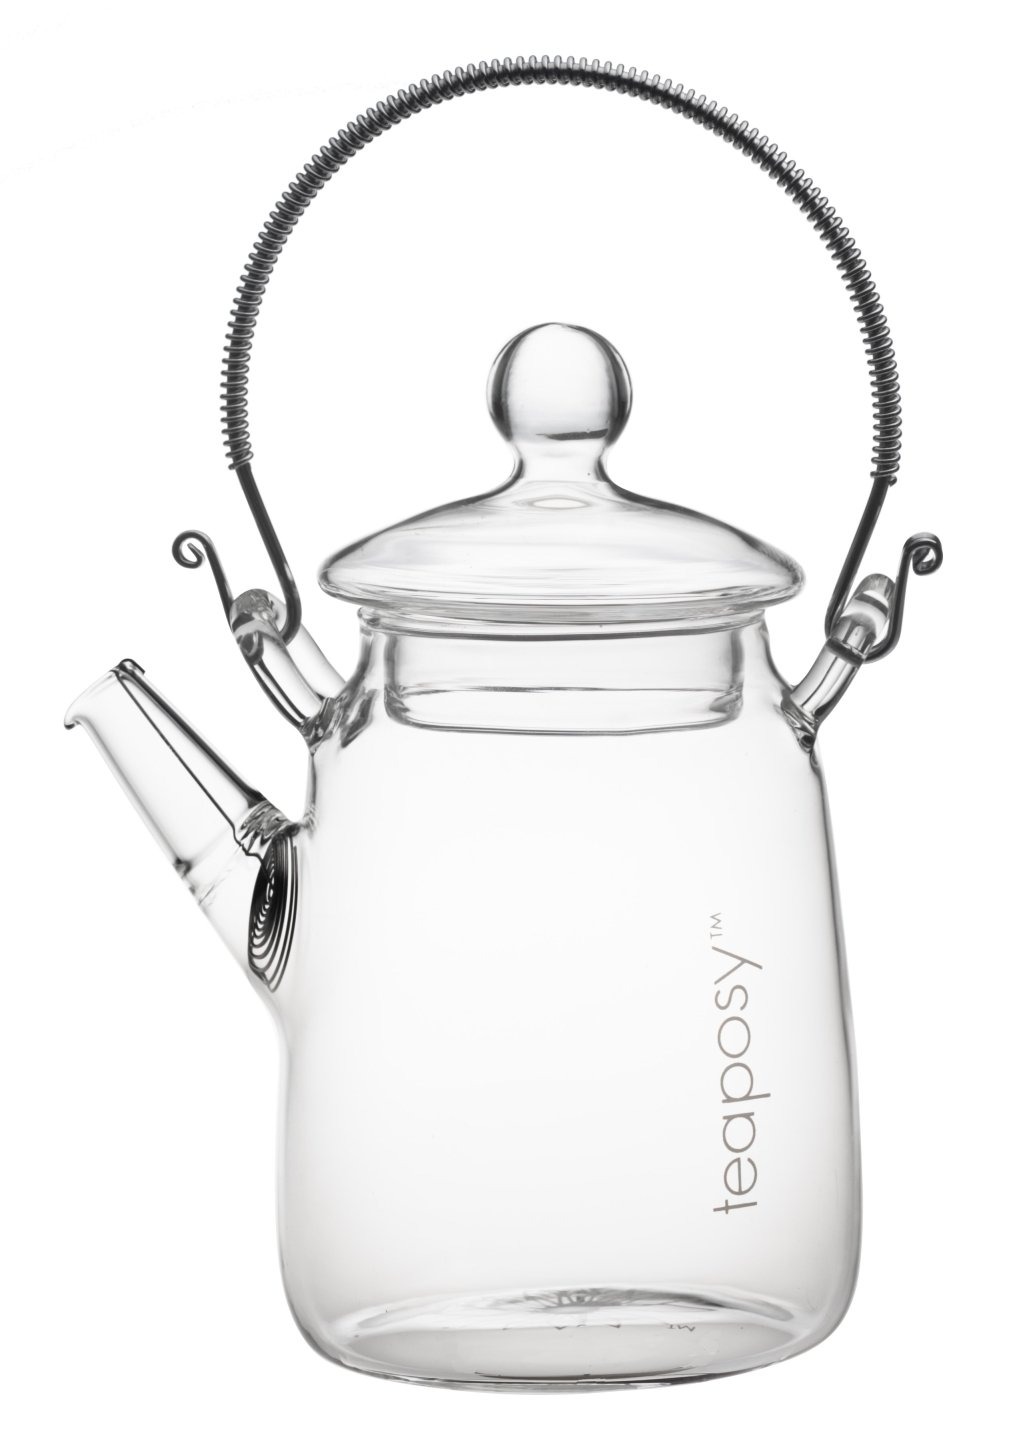
Item Name: teaposy - Tea for One Glass Teapot
Bullet Point: 12oz (350ml): A singular moment. In one perfect pot of tea
Product Description: Handmade borosilicate glass teapot: 12oz or 350ml, just for one cup of tea. Petite and stylish, this glass teapot is a nice choice for any tea lover, with a 12oz capacity to brew a few cups just about anywhere. Its fashionable woven metal handle and understated, wide base provide an ideal viewing area for your favorite teaposy to bloom. And, with a loose-leaf tea filter built into the spout, the Tea for One teapot is ready for any type of tea. Find FAQs about our glassware here... Or, Watch how I was made in this video!
Value: nan
Unit: None

Price: 14